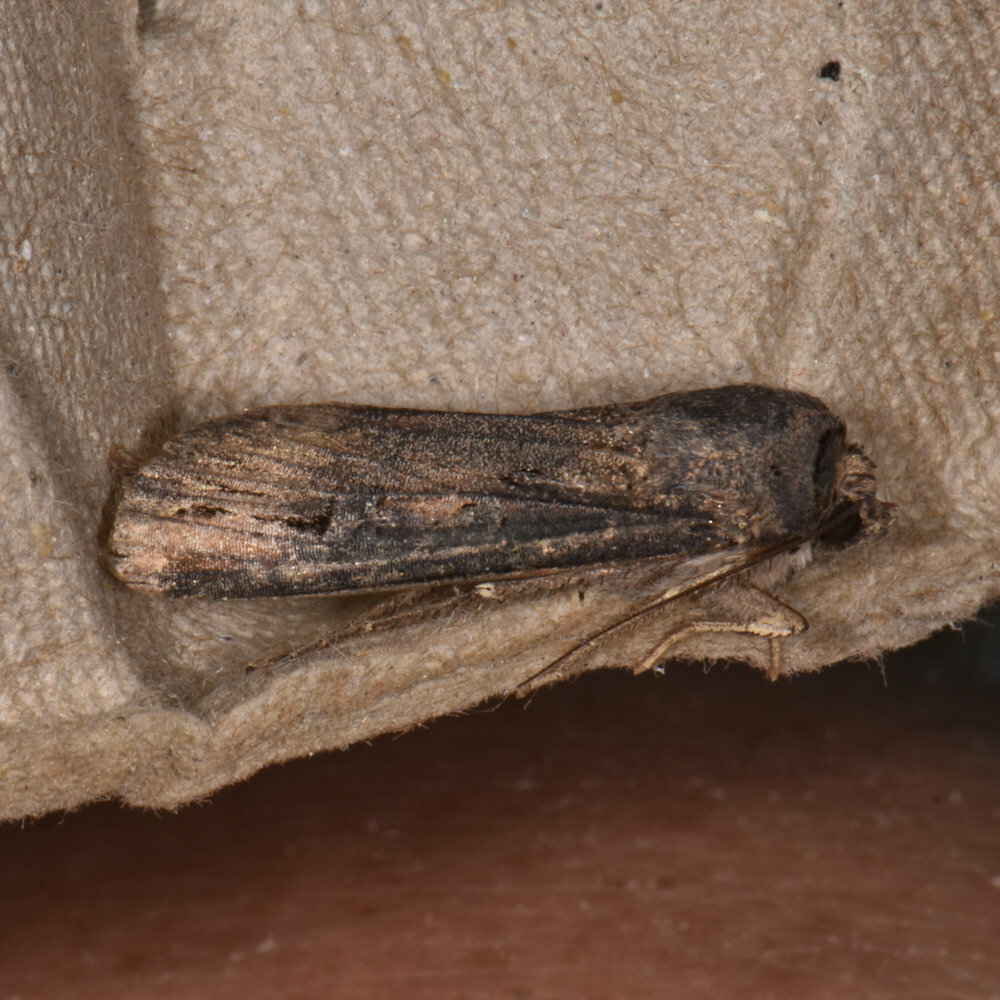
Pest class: cutworms